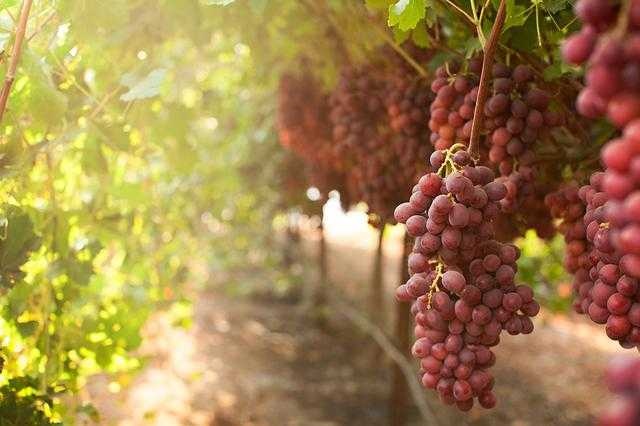
Label: Grapes